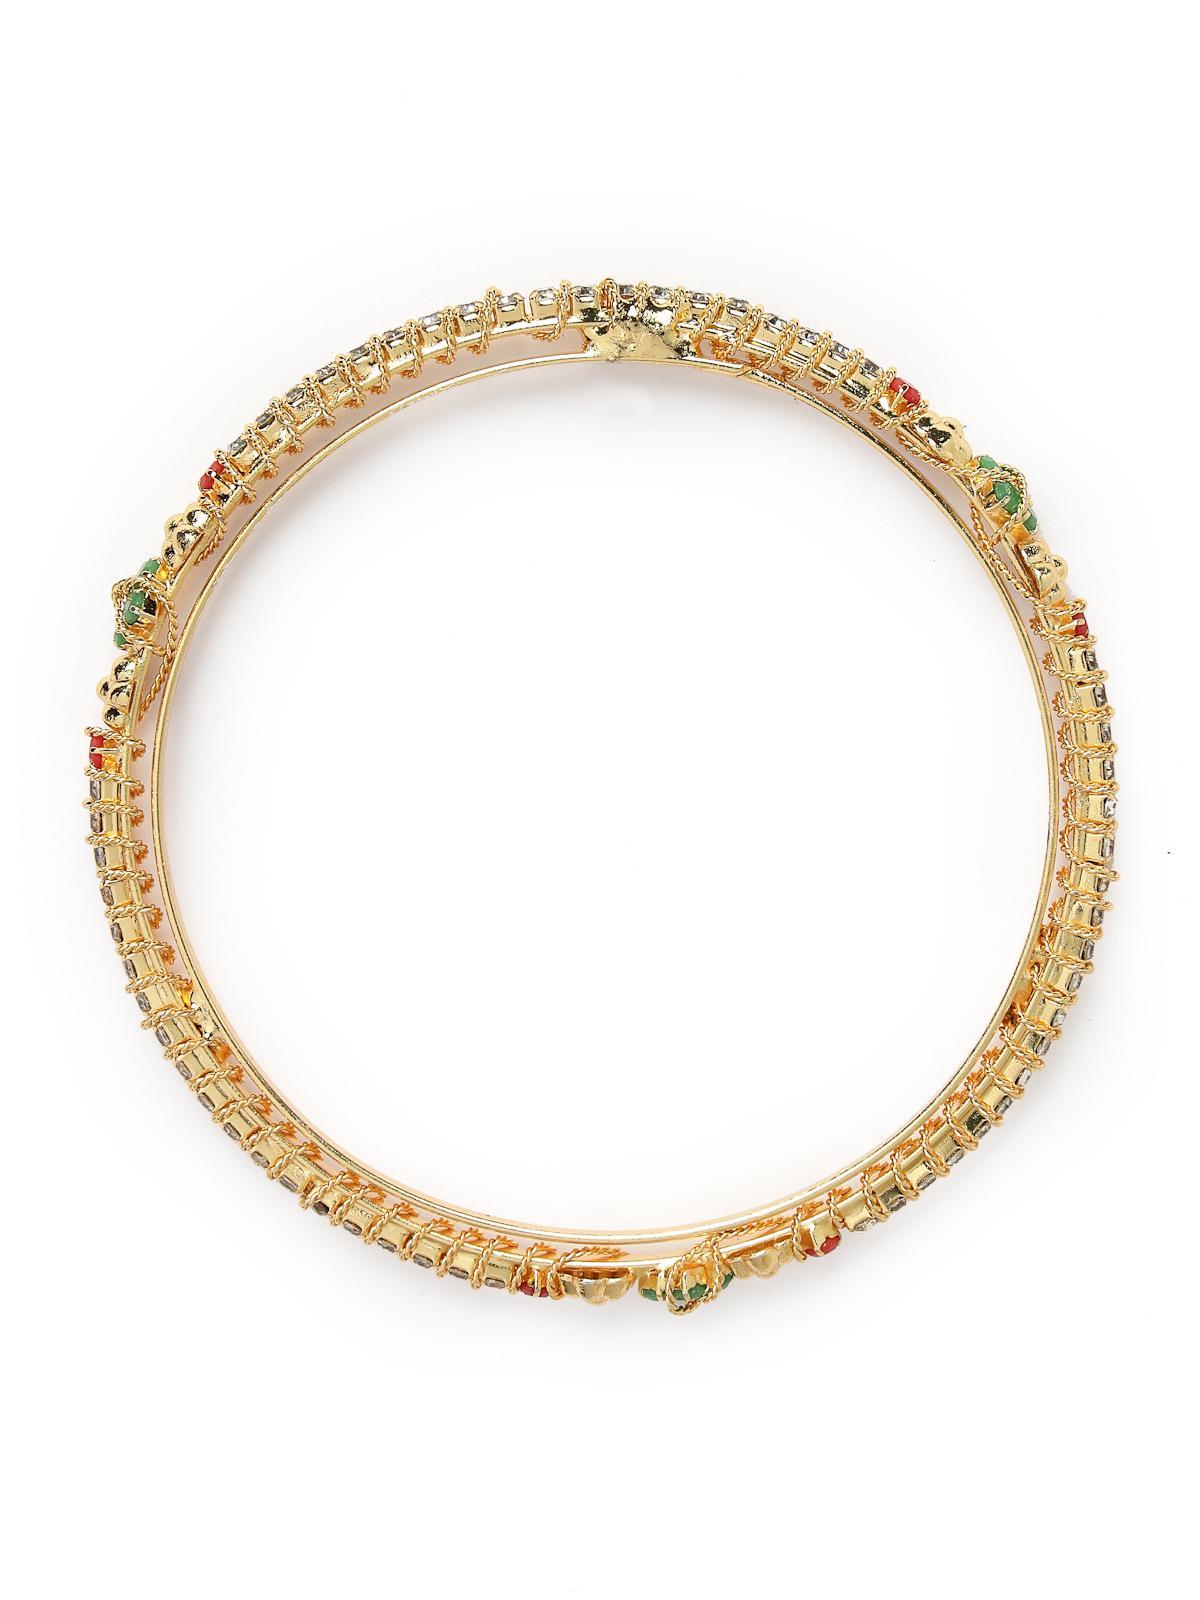
Sukkhi Graceful Gold Plated Multicolor White AD Stones Studded Set of 4 Thin Bracelet Bangle Set Jewellery for Women & Girls|Latest Design|Birthday Anniversary Gift for Women|B105903_2.8
Type: Bracelets & Bangles
Brand: Sukkhi
Price: Rs. 372
 Step into grace with the Sukkhi Graceful Gold Plated Thin Bracelet Bangle Set for Women & Girls. This set of four captivates with a delightful blend of multicolor hues and white AD stones, showcasing the latest design trends. The gold-plated finish adds a touch of sophistication to any ensemble. Sized at 2.4, 2.6 and 2.8, these thin bracelets make for a perfect birthday or anniversary gift, celebrating contemporary style and timeless beauty for the special women in your life.Disclaimer:There may be slight variation in shade and colour due to photographic effects and monitor settings
Included: 4 Bangles